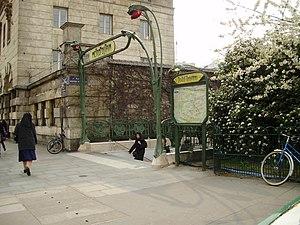
Entrée principale de la station Denfert-Rochereau du métro de Paris
Le musée de la Libération de Paris - musée du Général Leclerc - musée Jean-Moulin est un des quatorze musées de la ville de Paris gérés par l'établissement public administratif Paris Musées qui prend la suite du musée du Général Leclerc de Hauteclocque et de la Libération de Paris - musée Jean-Moulin.